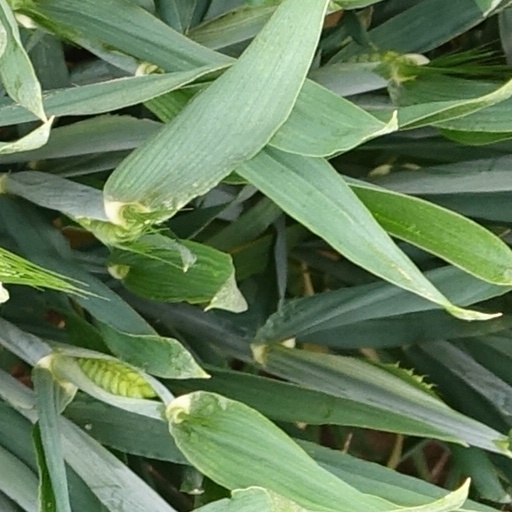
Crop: wheat